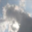
Label: cloud